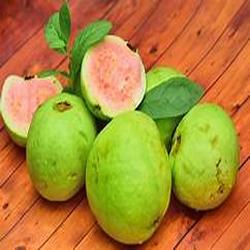
Label: Guava